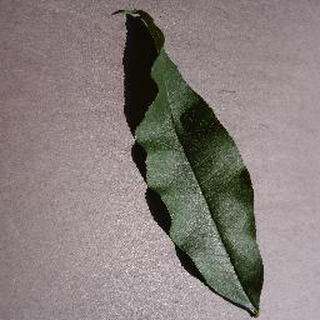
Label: healthy_peach